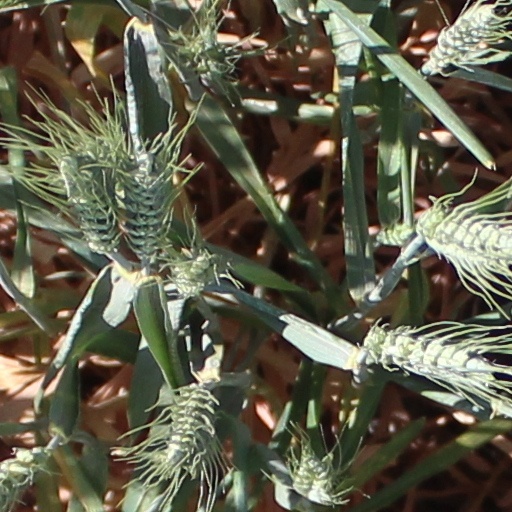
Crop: wheat